Langebro

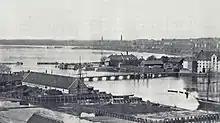
Langebro in c. 1860 from the tower of Christian's Church

Completed in 1690, the first bridge located roughly where Langebro is today was known as Kalvebodbro (Kalvebod Bridge) and connected the Western Rampart's Rysensteen Bastion on Zealand with Christianshavn Rampart's Christianshavns Vold#Kalvebod Bastion on Christianshavn. It was a wooden structure with a drawbridge in the middle that allowed ships to pass. The bridge was built for the military but was also open to civilian pedestrians.